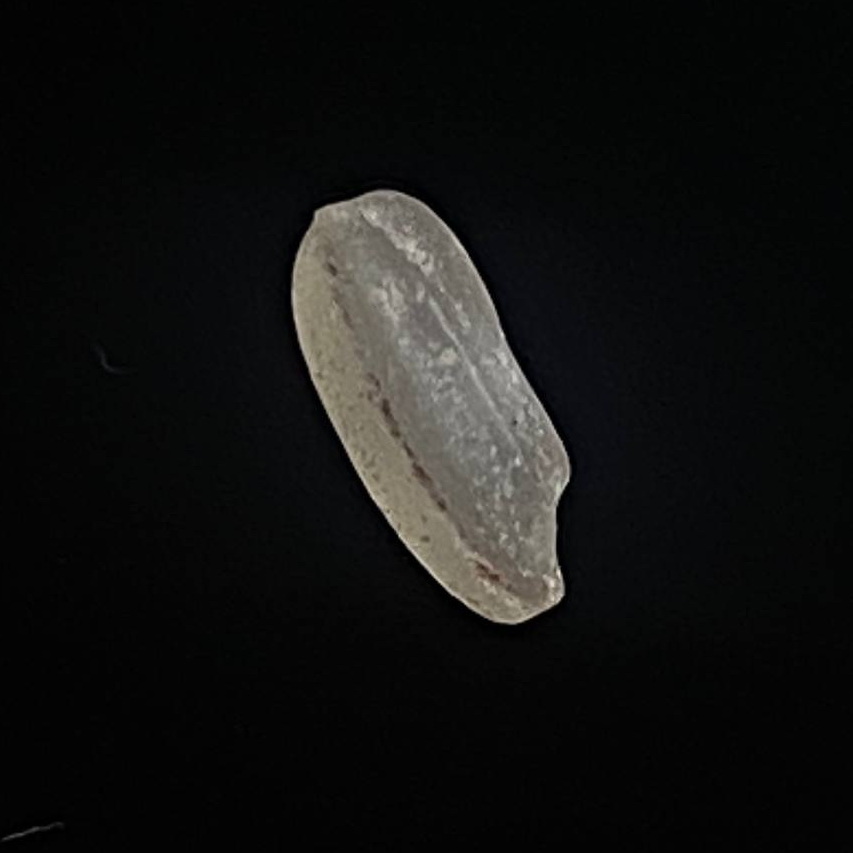
Rice variety: Amon